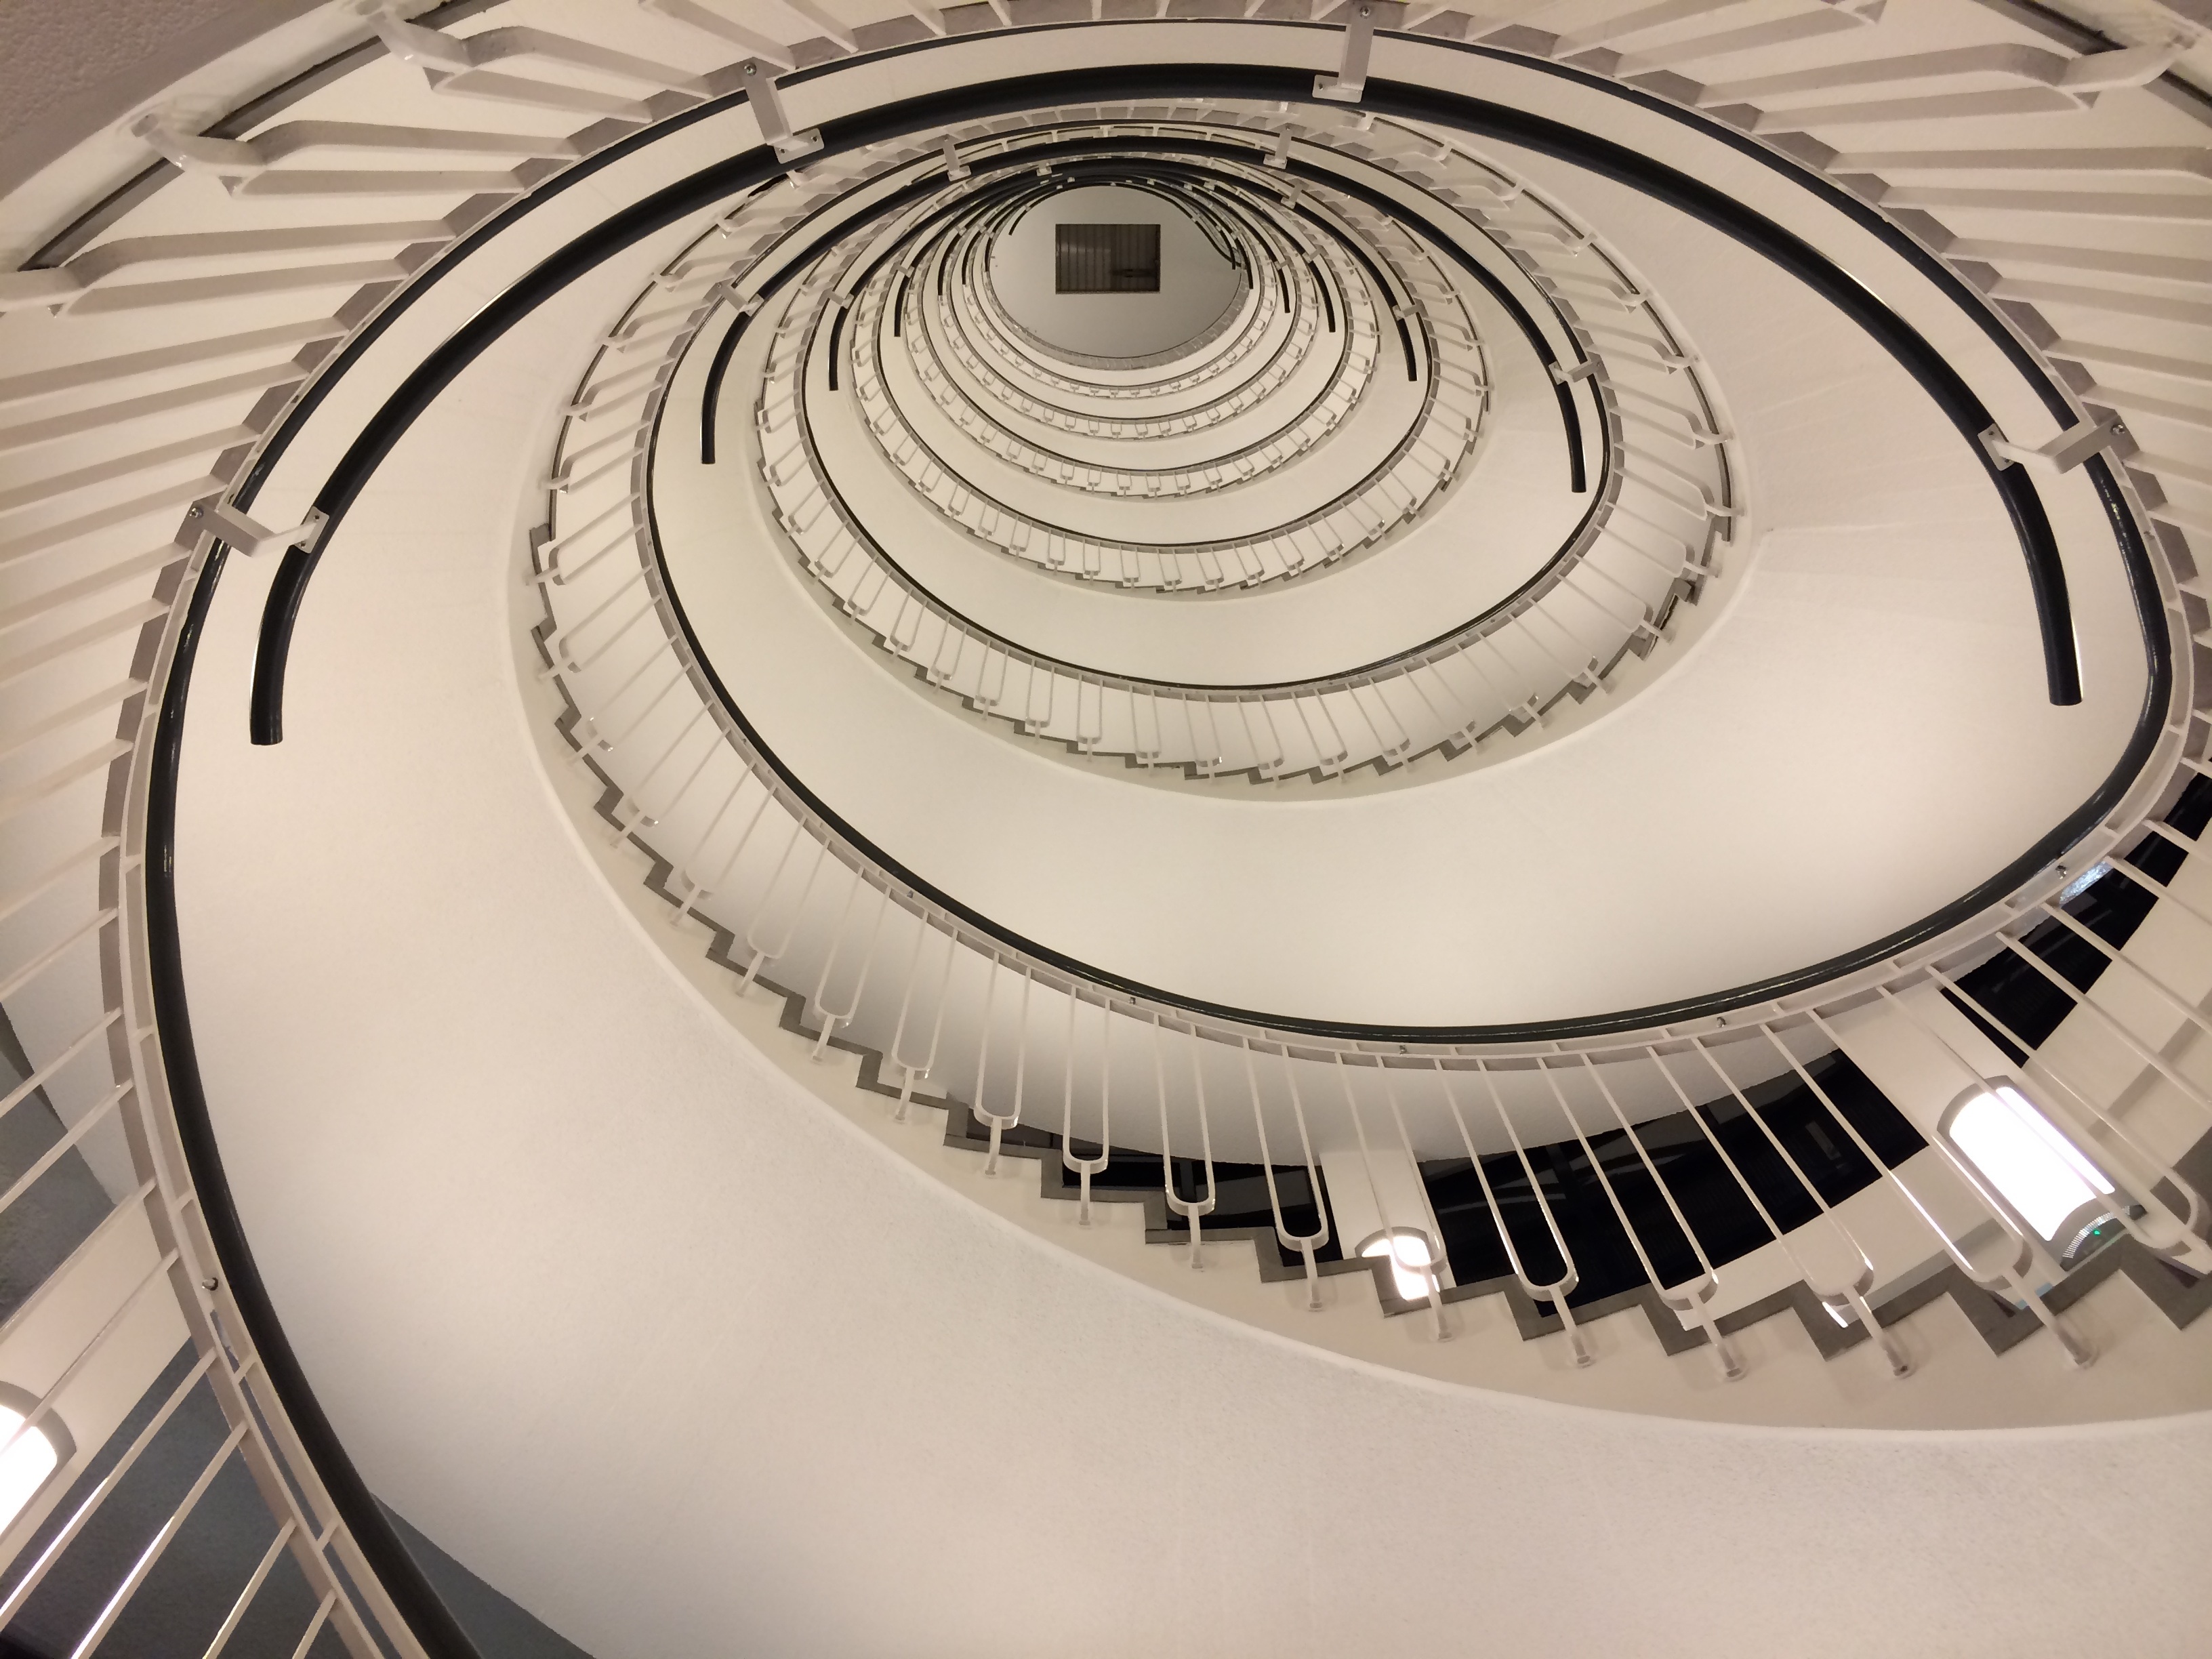
light, structure, stair, round, spiral, interior, perspective, building, step, staircase, ceiling, construction, railing, geometric, curve, high, stairway, modern, spiral staircase, circle, swirl, climb, design, circular, eye, symmetry, dome, shape, architectural, twist, daylighting